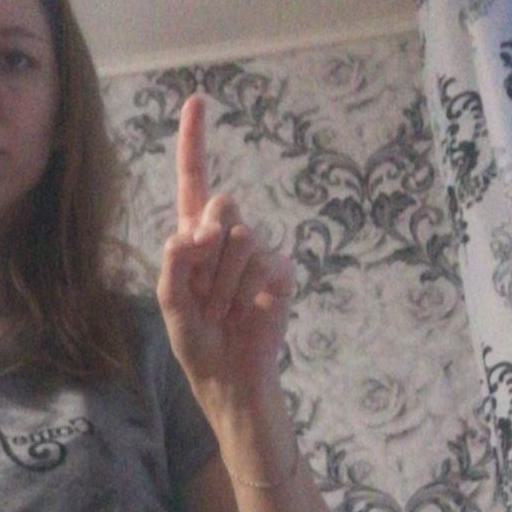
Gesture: one